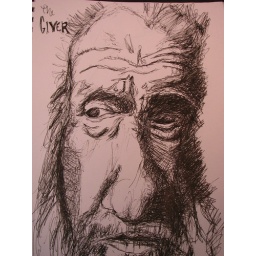
black ball point pen on paper. This is my drawing of the cover of the novel &amp;quot;The Giver&amp;quot; by Lois Lowry.